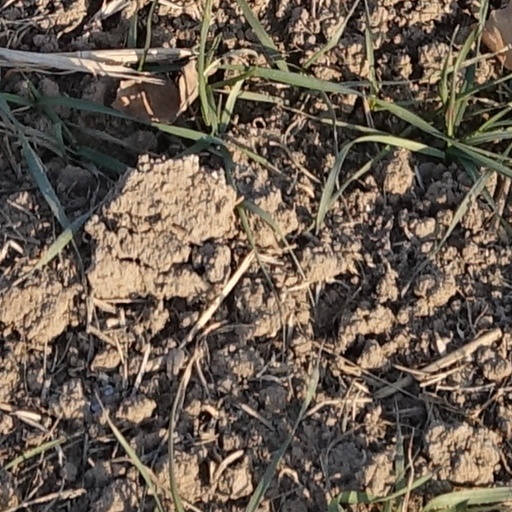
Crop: wheat